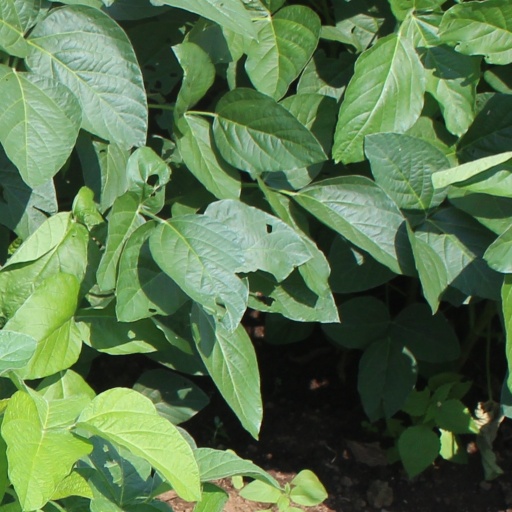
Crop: soybean